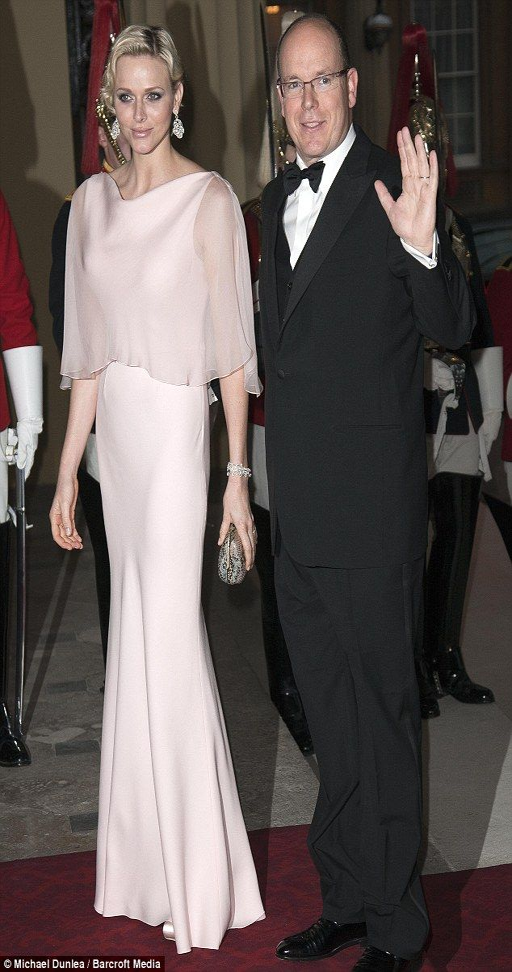
noble title and monarch arrive for the dinner with person wearing a pale peach flowing gown with her hair in a chic 1920s style